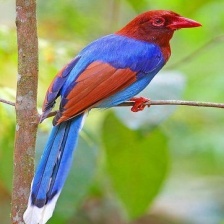
Species: SRI LANKA BLUE MAGPIE
Scientific name: UROCISSA ORNATA
ImageNet parent category: magpie